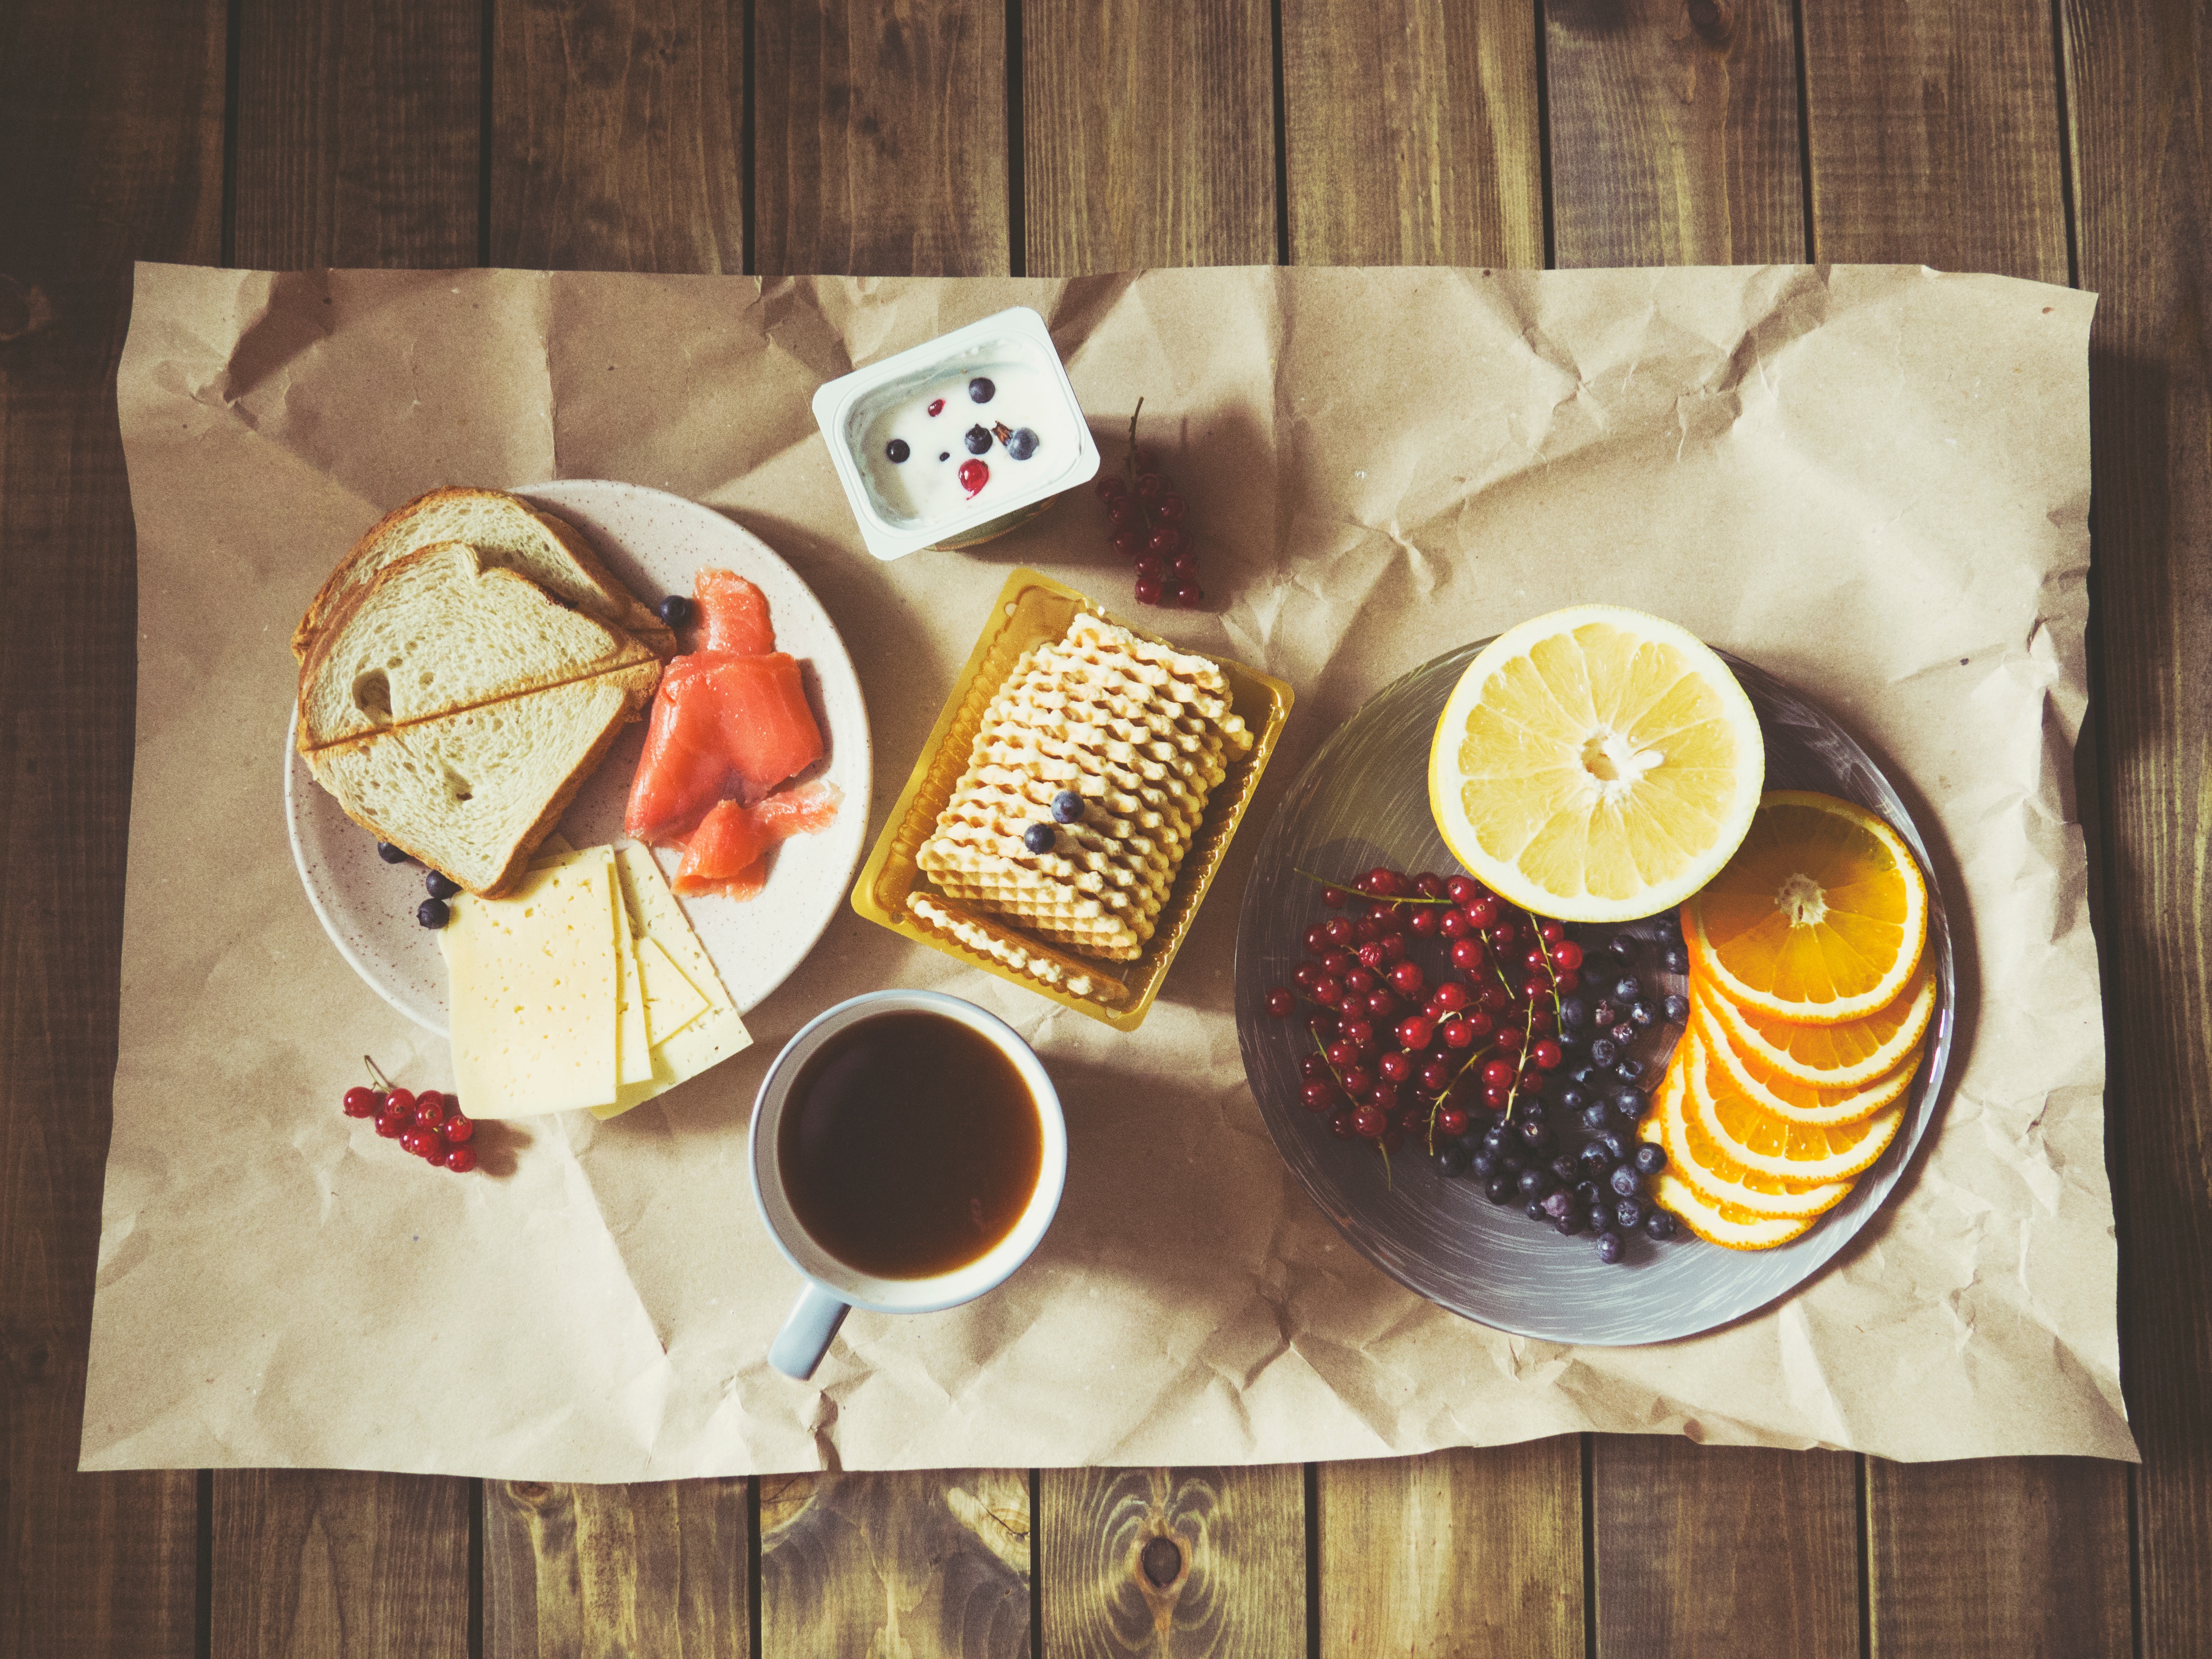
coffee, meal, food, produce, breakfast, baking, bread, cheese, painting, art